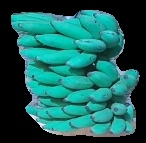
Variety: elakki-bale
Grade: grade3